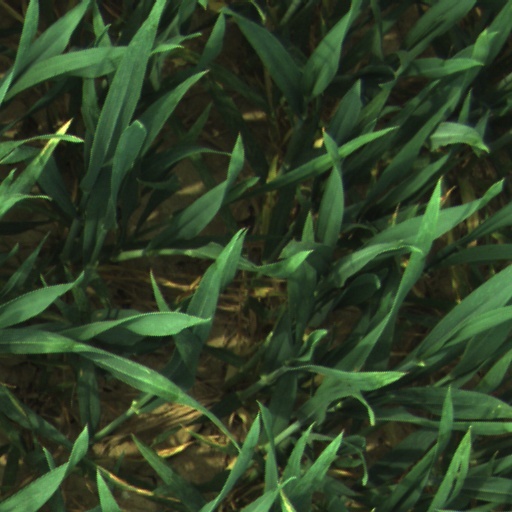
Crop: wheat